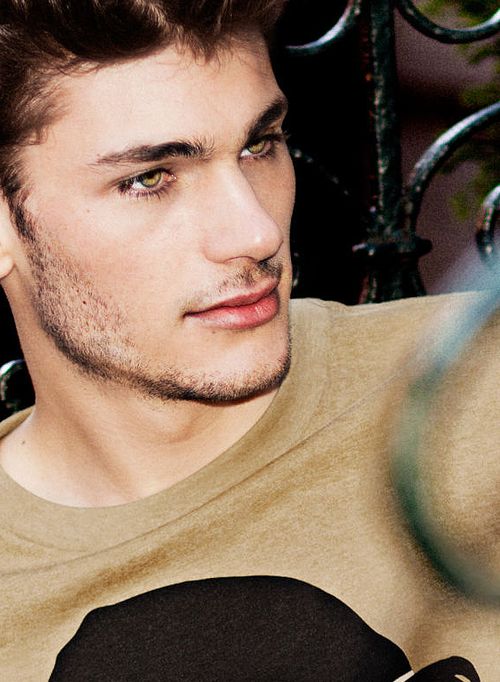
Label: Colored